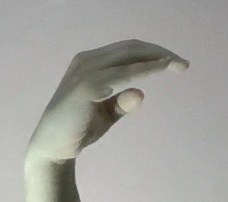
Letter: jeem